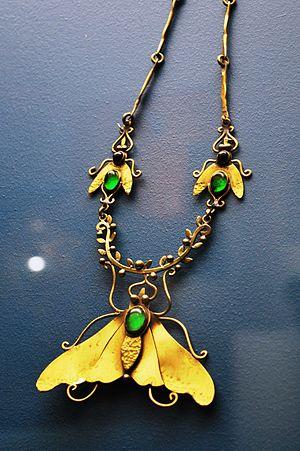
L'artisanat du métal au Mexique date de la période mésoaméricaine avec des métaux tels que l'or, l'argent et le cuivre. D'autres métaux sont extraits et travaillés dès la période coloniale. L'exploitation de l'or et de l'argent, en particulier pour les bijoux, a d'abord décliné après la conquête espagnole de l'empire aztèque. Cependant, au cours de la période coloniale, le travail des métaux a augmenté et a repris son caractère traditionnel qu'il conserve encore de nos jours. Aujourd'hui, les produits métalliques les plus importants sont notamment l'argent, l'or, le cuivre, le fer, l'étain, etc. destinés à la fabrication de bijoux, d'objets ménagers, de meubles, de pots, d'objets de décoration, de jouets, etc. Les principaux centres d' usinage des métaux comprennent Taxco pour l'argent, Santa Clara del Cobre pour le cuivre, Celaya pour l'étain et Zacatecas pour le fer forgé.